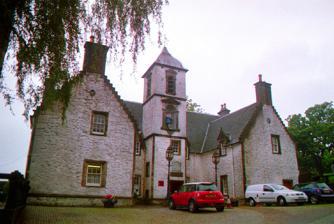
Building: Cowane's Hospital
Country: United Kingdom
Year built: 1643
Hospital in Scotland Cowane's Hospital Patrons of Cowane's Hospital Trust Cowane's Hospital Shown in Stirling Geography Location Stirling, Scotland, United Kingdom Coordinates 56°07′14″N 3°56′42″W / 56.1205°N 3.9451°W / 56.1205; -3.9451 Organisation Care system Almshouse Patron John Cowane Services Emergency department No Accident & Emergency History Opened 1637 Links Lists Hospitals in Scotland Cowane's Hospital is a 17th-century almshouse in the Old Town of Stirling , Scotland. It was established in 1637 with a bequest of 40,000 merks from the estate of the merchant John Cowane (1570–1633). Subsequently converted for use as a Guildhall the building is considered by Historic Scotland to be "a rare survival of 17th century burgh architecture and one of the finest buildings of its kind in Scotland." It was listed at category A in 1965. The gardens are also seen as a "rare survival" of an institutional garden of the 17th century, and were included in the national Inventory of Gardens and Designed Landscapes in 2012. The hospital is located on St John Street, between the medieval Church of the Holy Rude and the 19th-century Old Town Jail. John Cowane John Cowane's House, St Mary's Wynd John Cowane was descended from a family of Stirling merchants who had been trading with the Dutch since the early 16th century. The Cowanes exported fish, coal and wool in exchange for luxuries such as prunes, saffron and spices which were supplied to the royal court of James V at Stirling Castle . John Cowane also ventured into money lending, invested in shipping, and was a substantial landlord in the burgh. He served on the town council, was elected Dean of Guild in 1624, and sat in the Parliament of Scotland from 1625–1632. He never married, though in 1611 he was fined £6 for fathering a child out of wedlock: the mother was also fined and forced to do public penance . Cowane lived on St Mary's Wynd, in the building which still bears his name. John Cowane's house, though ruined, was purchased and preserved in 1924 by the trust he established. On his death in 1633, Cowane was a wealthy man. He left sums of money to numerous charitable causes, including 500 merks to the Church of the Holy Rude . The largest bequest was the 40,000 merks which he left for the establishment of a hospital.  This was intended to provide for "twelve decayed guild brethren", that is, elderly members of the Merchant Guildry of Stirling who could no longer support themselves. The establishment of a hospital, or almshouse, would allow them to live rent-free in their old age. In the 1630s a merk was worth two-thirds of a Scots pound , and was equivalent to one English shilling . The hospital was to be managed by a trust, overseen by Patrons who were drawn from the town council, the guilds, and kirk ministers. Establishment of the hospital "Auld Staneybreeks": statue of John Cowane on the hospital building John Cowane's brother, Alexander, acted as his executor and signed the hospital's Deed of Foundation on 13 February 1637. The land, sited adjacent to the Church of the Holy Rude in a prestigious part of the town, was transferred to the Town Council, and plans for the new building were commissioned from the royal master-mason John Mylne . As with Mylne's other architectural work, the design shows contemporary Dutch influences, notably the form of the bell tower and crow-step gables. In a niche on the tower is a statue of John Cowane, sculpted by Mylne and William Ayton. The statue, locally known as "Auld Staneybreeks" (old stone-trousers), is said to come to life and dance in the courtyard at Hogmanay (New Year). The hospital was constructed by the master-mason John Rynd. Existing buildings on the site were demolished in early 1637, and the uneven ground was levelled by burning peat in order to shatter the hard underlying rock. At the rear of the site is the defensive town wall, which was constructed in the 16th century, and the hospital building may have been conceived as forming part of the town's defences. Building proceeded through the troubled period of the mid-17th-century, when a series of conflicts affected Scotland and Britain: the hospital was not completed until 1643, and may not have been fully complete until 1660. In any case the building appears to have been unoccupied until at least 1661 when repairs had to be made. In the 1660s the grounds of the hospital were levelled and laid out with ornamental gardens, as well as vegetable, fruit and herb gardens, and terraces overlooking the Carse of Forth to the east. An elaborate carved sundial was set up in 1673. William Stevenson, gardener at the hospital from 1667, is recorded as having ordered plants from Holland, including apricot, peach and almond trees. Conversion to the Guildhall Cowane's Hospital seen from the adjacent churchyard During the later 17th and early 18th century the hospital was well-used by pensioners, though a strict set of rules seems to have discouraged some from taking up residence. Further improvements to the gardens were ordered in 1712 when Thomas Harlaw, gardener to the Earl of Mar , was appointed to draw up plans for the site. A bowling green was subsequently laid out, surrounded by balustraded terraces and Dutch-style parterres of box hedging with herbs and flowers. Despite subsequent changes the gardens largely remain as they were laid out at this time. From around 1720 the trustees switched to a policy of providing for pensioners in their own homes, and the hospital was converted, by removing internal partitions, into a hall for use of the Merchant Guildry. The building was subsequently referred to as the Guildhall. In 1832 the building was pressed into service as an isolation hospital during a cholera epidemic which killed around one-third of Stirling's population. Further alterations were made to the interior in 1852 to create a single large hall. The works were designed by Francis Mackison, burgh architect of Stirling, in the Gothic Revival style, and included a new roof, and a timber gallery and panelling. The exterior of the building remained unchanged. Later history During the 19th century, the Patrons of the Cowane's Hospital Trust began to invest in property, acquiring a substantial holding of lands. From 1957 the income of the trust was divided, with half going to the Stirling Educational Trust, and half being used by the Patrons for the provision of housing. The role of elected councillors as Patrons of the Hospital Trust came into question in the later 20th century, following land deals between the trust and the council which, it was claimed, did not fully benefit the interests of the charitable trust. In 2003 the relationship was further questioned following irregularities over the sale of trust-owned land, for which the provost of Stirling, Tommy Brookes, was stripped of his office. In 2009 the trust petitioned the Court of Session to change their constitution, limiting the role of councillors in the decisions of the trust. Subsequent negotiation led to an agreement that councillors would continue to form the majority of the Patrons, in line with the wishes of John Cowane, but that their voting rights on certain matters would be limited. The hospital building itself is now used as a venue, and remains in use by the Merchant Guildry. It is run by the Cowane's Hospital  Trust, with the aim of using income from the building to secure its future. In April, 2019, the Patrons of Cowane's Hospital Trust began a major conservation project at the Hospital initially concentrating on the restoration of the historic fabric of the building with specialist conservation work being carried out on the statue of John Cowane, the stained glass windows, forecourt lanterns and inscribed stone panels. The roof, windows and doors are being repaired or renewed and the walls harled and lime washed. These works will be completed in December, 2019. The Patrons have now agreed to proceed with a second phase of improvement works focusing on the interior of the Hospital. The Hospital repairs are programmed for completion by late summer, 2020 when the fully restored venue will again be available for hire. See also Hospitals in medieval Scotland References